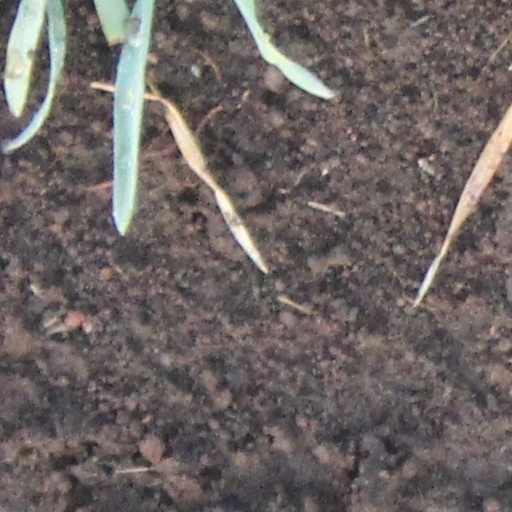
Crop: wheat